John Baldock

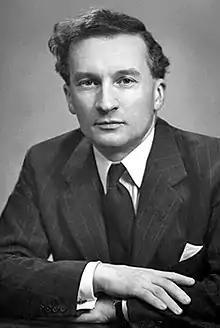

John Markham Baldock (19 November 1915 – 3 October 2003) was a British Conservative politician who served as a Member of Parliament (MP) in the 1950s.